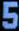
Number: 5